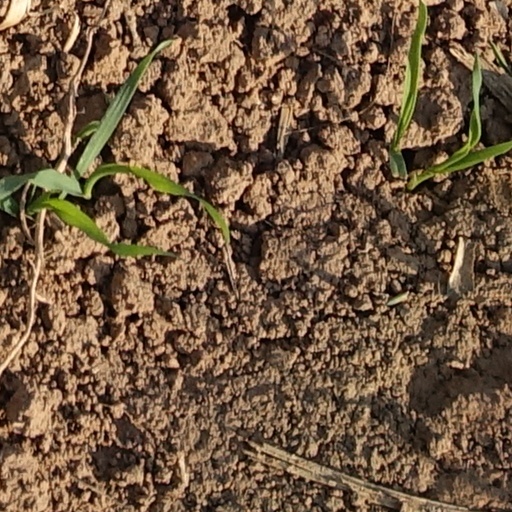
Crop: wheat